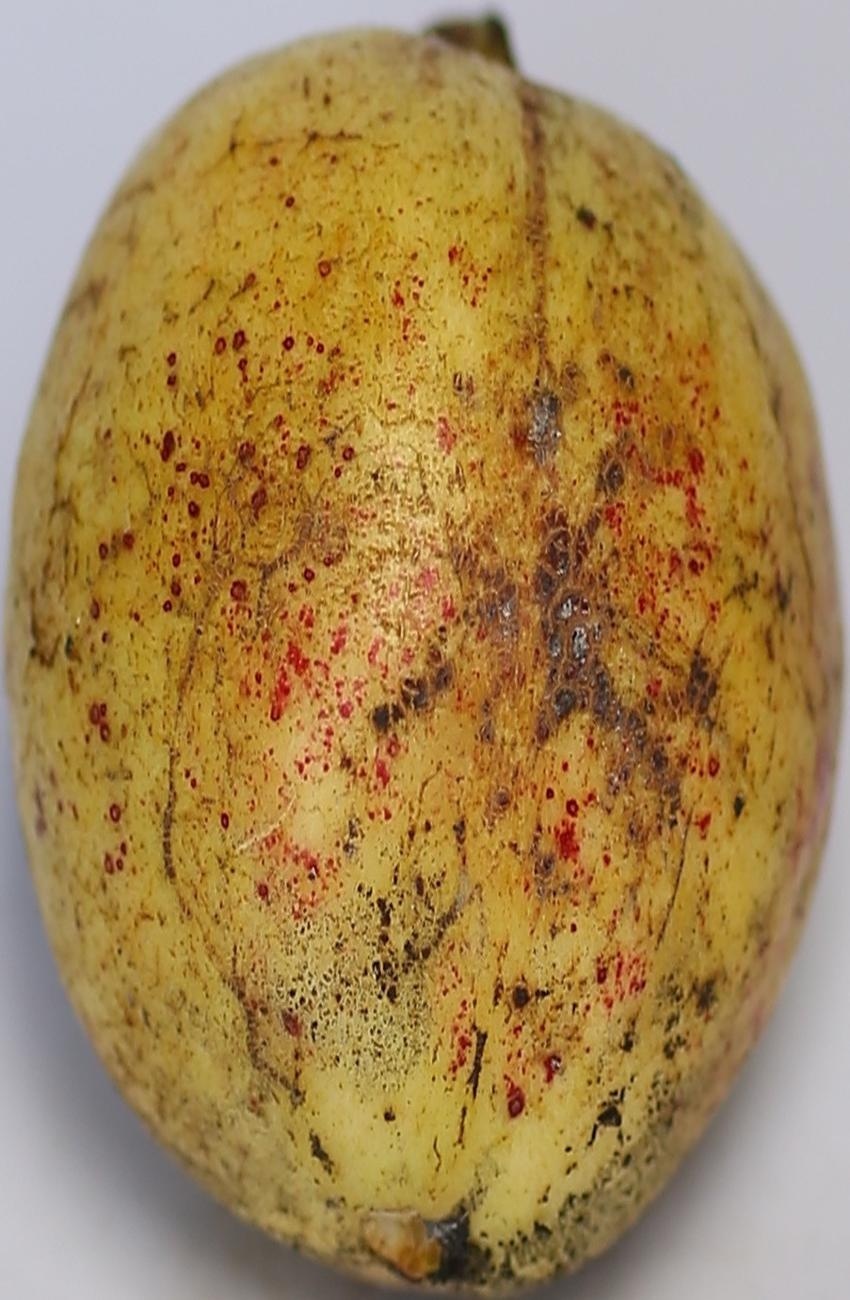
Maturity: ripe
Variety: thadhrami